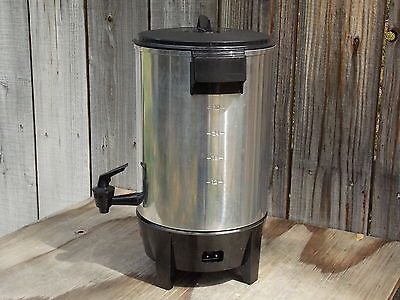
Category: coffee maker